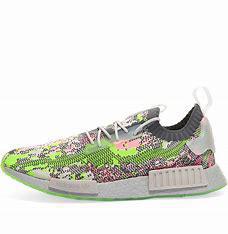
Brand: Adidas
Model: NMD_R1 Pk